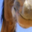
Label: horse